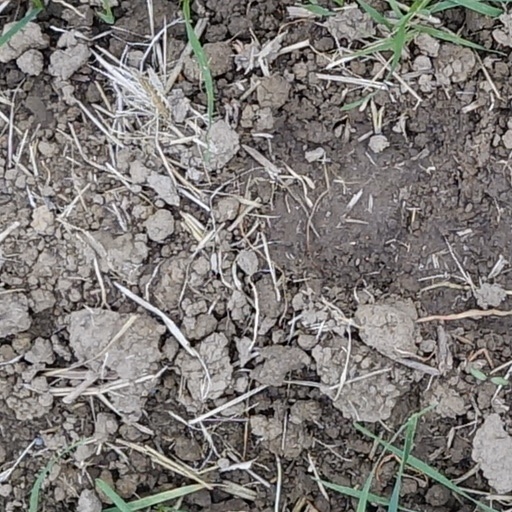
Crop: wheat